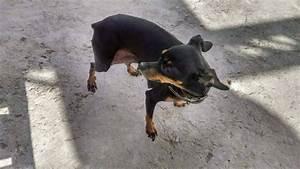
dog